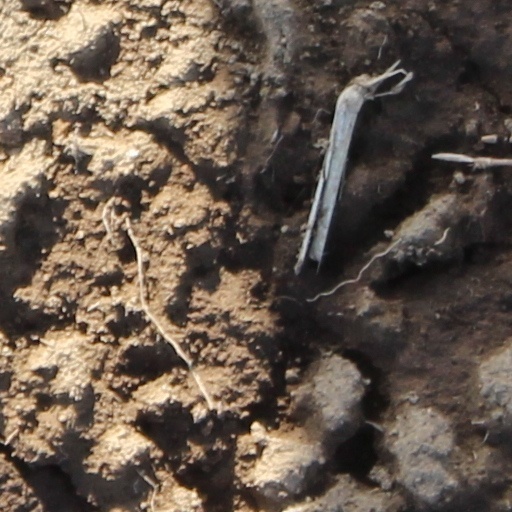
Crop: wheat